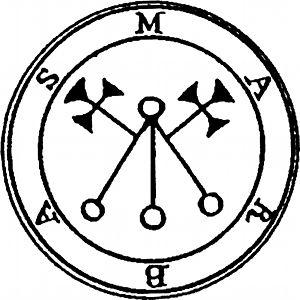
Sceau de Marbas
Marbas ou Barbas est un démon issu des croyances de la goétie, science occulte de l'invocation d'entités démoniaques.